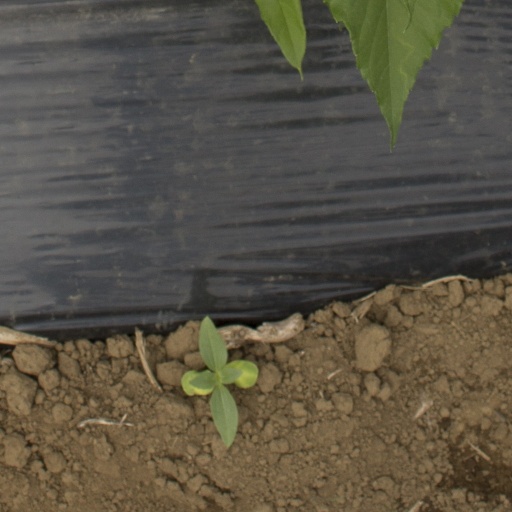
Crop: Jerusalem artichoke